Mohammad Mosaddegh

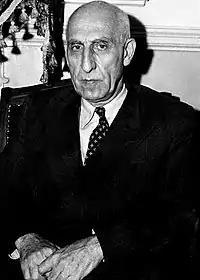
Mosaddegh in 1951

Mohammad Mosaddegh (16 June 1882 – 5 March 1967) was an Iranian politician, author, and lawyer who served as the 30th Prime Minister of Iran from 1951 to 1953, elected by the 16th Majlis. He was a member of the Iranian parliament from 1923, and served through a contentious 1952 election into the 17th Iranian Majlis, until his government was overthrown in the 1953 Iranian coup d'etat aided by the intelligence agencies of the United Kingdom (MI6) and the United States (CIA), led by Kermit Roosevelt Jr. His National Front was suppressed from the 1954 election.